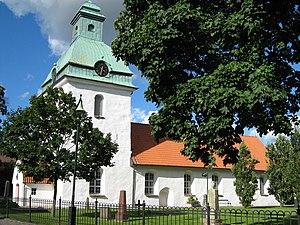
L'église Saint-Laurent est l'église paroissiale de Falkenberg dans le diocèse de Göteborg, en Suède.